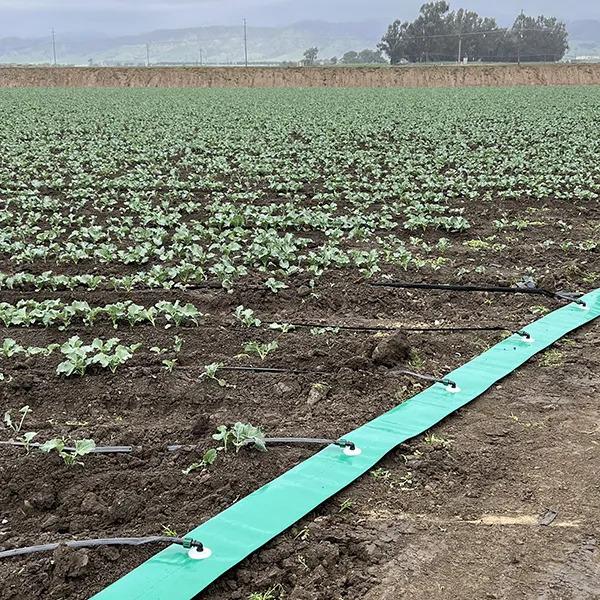
Shamba hili ambalo limetengenezwa vizuri limepandwa mimea huku mimea pia ikiwa inachiriziwa maji kwa kutumia [cs] pipe [cs] lenye rangi nyeusi.